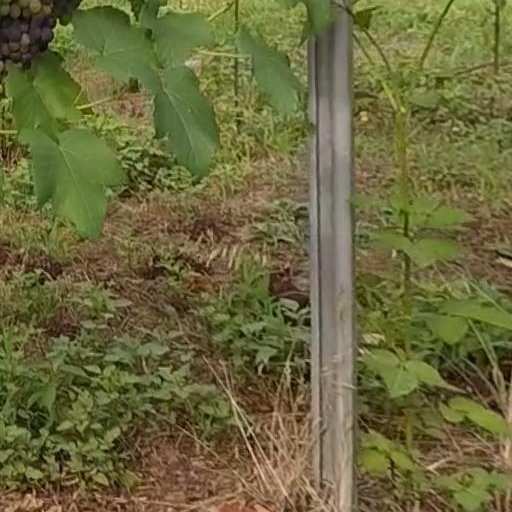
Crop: grape